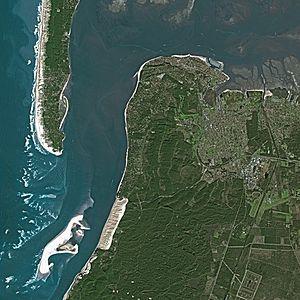
La Teste-de-Buch est une commune du Sud-Ouest de la France, située près d'Arcachon dans le département de la Gironde, en région Nouvelle-Aquitaine. Elle fait partie de la région historique de la Gascogne. C'est une des plus grandes communes de France en superficie.
Arcachon est une commune du Sud-Ouest de la France, sous-préfecture du département de la Gironde, en région Nouvelle-Aquitaine. Elle a été créée en 1857 par détachement d'une partie de la commune de La Teste-de-Buch.